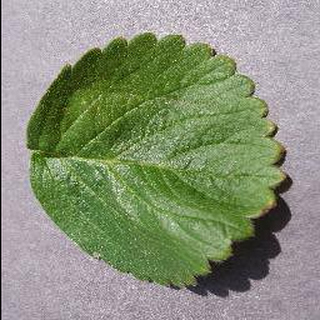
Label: healthy_strawberry